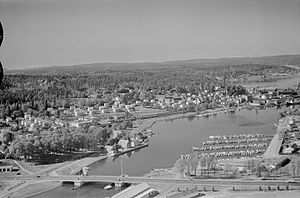
Byfjorden (Tønsberg)
Byfjorden er en fjord i Tønsberg kommune i Vestfold og Telemark fylke i Norge. Den er den inderste del af Tønsbergfjorden, som igen er en sidefjord i Oslofjorden, og går mellem Kanalen i Tønsberg, Tønsberghus og Jarlsberg travbane. Inderst i fjorden ligger Ilene vådområde og naturreservat, etableret i 1985. Ved kanalen ligger Kanalbroen, en vippebro for biltrafik åbnet 1957, og i Ollebukta er der lystbådehavn. Mellem restauranterne, mediehuset og gæstehavnen på kajen i byen og Kaldnes på Nøtterøy-sida, går Kaldnes bro, en gangbro som åbnede i 2005. På området efter Kaldnes Mekaniske Verksted, et skibsværft i drift fra 1899 til 1984, er der høje bygninger med boliger.